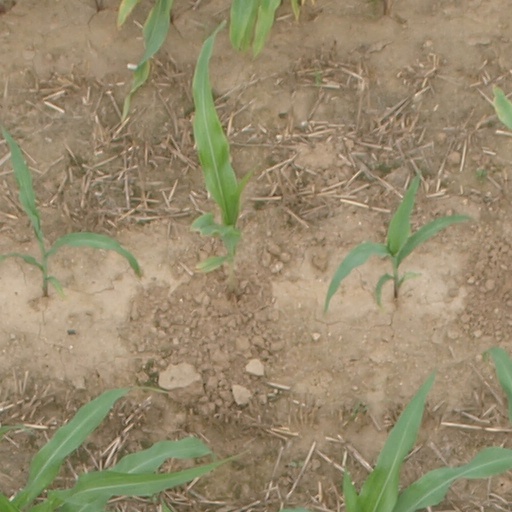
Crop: maize; corn